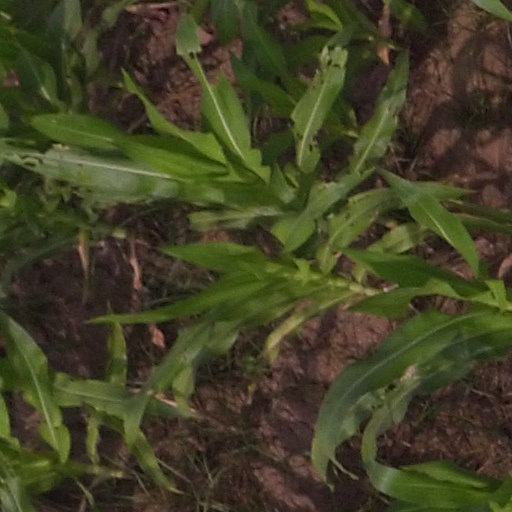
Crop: maize; corn